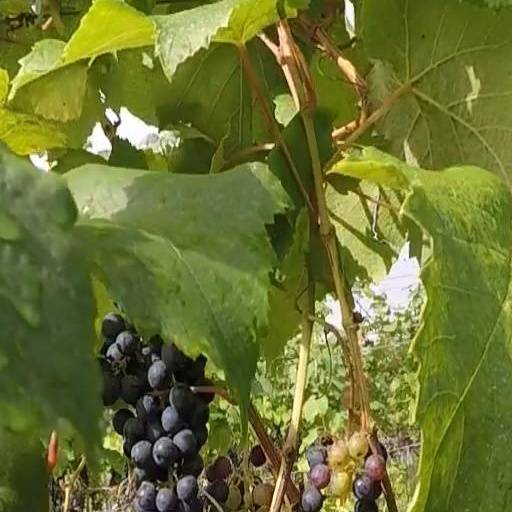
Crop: grape